Nanaia Mahuta

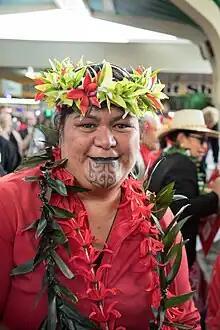
Mahuta in August 2017

After completing her first term as a list MP, Mahuta contested Te Tai Hauauru in the 1999 election, and won. She transferred to and won the new Tainui electorate for the 2002 election and held it in 2005. That seat was renamed Hauraki-Waikato ahead of the 2008 general election. She retained that seat until 2023. In October 2022, Mahuta became the Mother of the House, being the longest continuously serving female MP (alongside Father of the House Gerry Brownlee).